Justin Hayward

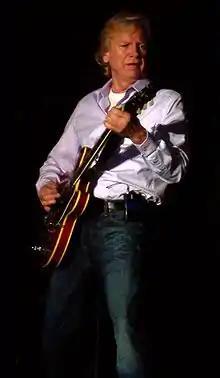
Hayward in 2007

In 1974, the Moody Blues decided to take what ended up being a four-year break from performing and recording. Hayward continued working with Lodge and producer Tony Clarke, using musicians from the Moody Blues' label, Threshold, and sounding very much like the mother group. Together, they had a hit in 1975 with "Blue Guitar" (a Hayward recording with the band 10cc) and released an album titled "Blue Jays".